Tourism in Libya

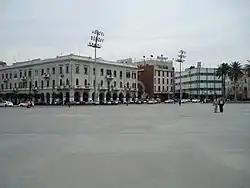
Martyr's Square in the heart of Tripoli is where the medina and the Italian quarter meet.

Tripoli is the de facto capital of Libya and was once known as the "White Bride of the Mediterranean". Throughout history, the city exchanged hands many times, and several historic mosques and other sites in the medina attest to this. The Turkish and Italian colonial periods left a distinctive mark on the city's architecture.